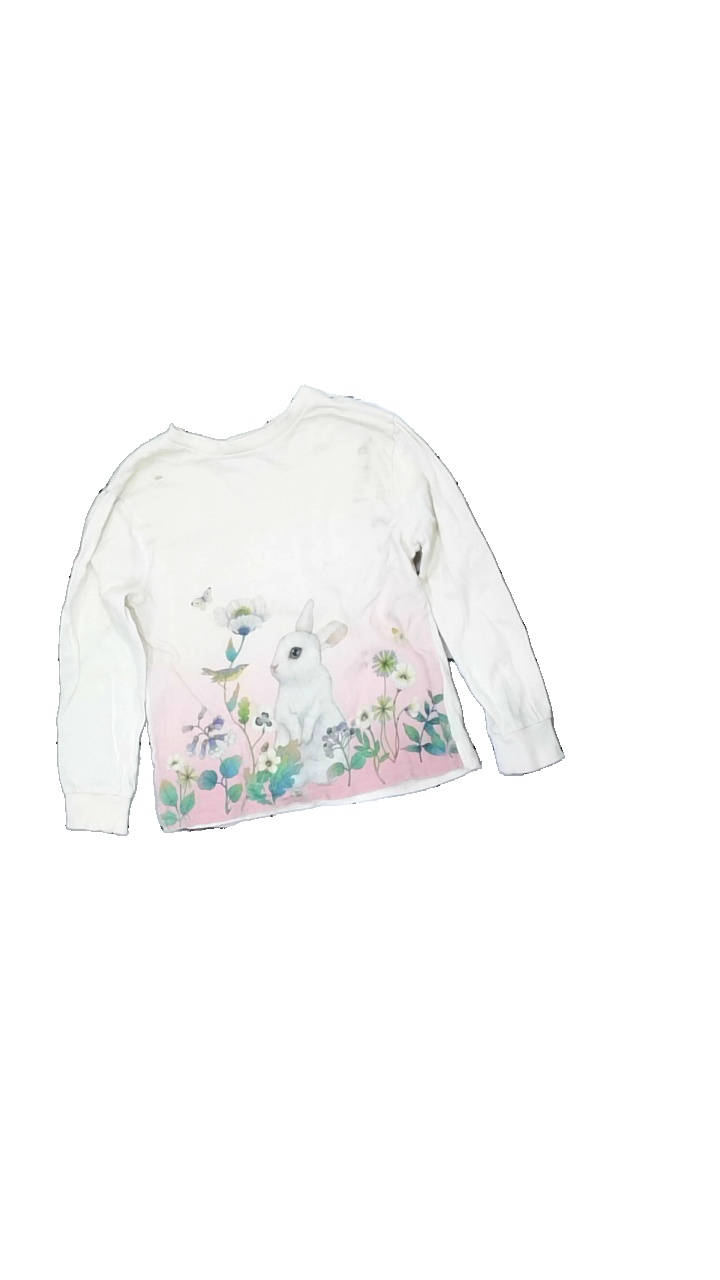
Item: Top (Children)
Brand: Missing
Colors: Multicolor, Beige, Pink, Green
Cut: Regular
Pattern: Floral print
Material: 100% cotton
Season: All
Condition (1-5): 3
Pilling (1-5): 4
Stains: Minor
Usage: Reuse
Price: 50-100